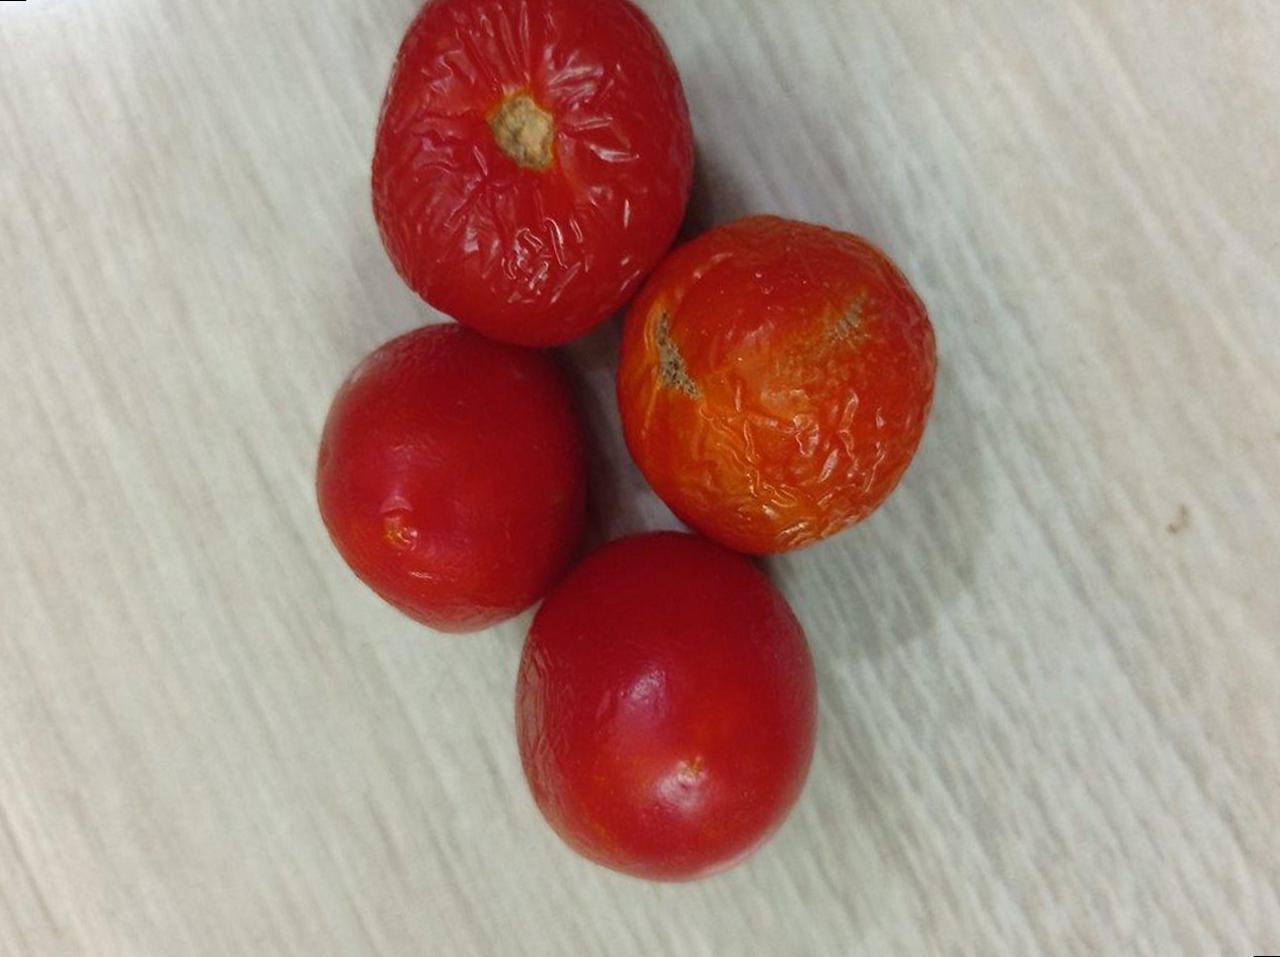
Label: Rotten